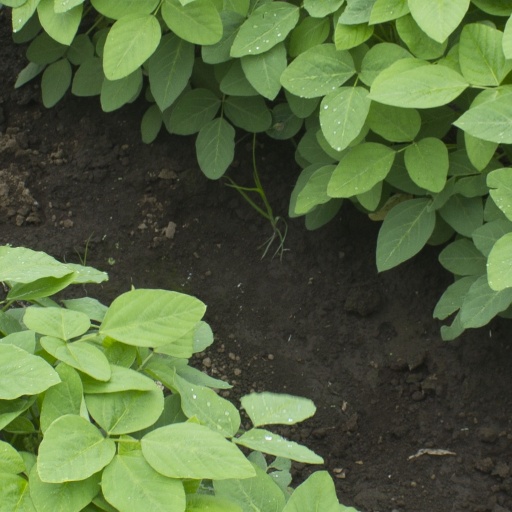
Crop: soybean